Nymphaea amazonum

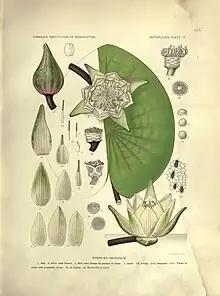
Botanical illustration of "Nymphaea amazonum" from "The waterlilies: a monograph of the genus "Nymphaea"" by Henry Shoemaker Conard

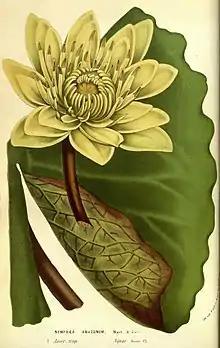
Botanical illustration of "Nymphaea amazonum"

"Nymphaea amazonum" is an aquatic herb. It has dark brown to black, subcylindrical rhizomes, which can reach lengths of and widths of . The broadly ovate-elliptic leaf blade reaches in length and in width. The actinodromous venation on the abaxial side of the mature leaf features strongly prominent and rounded veins. The petiole is up to 8 mm wide and exhibits a ring of trichomes towards the apex.